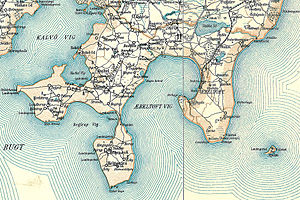
Mols Herred
Mols Herred omkring 1900
Kort over Mols Herred i den sydøstlige del af Randers Amt
Mols Herred var et herred i det tidligere Randers Amt; I herredet ligger købstaden Ebeltoft. Mols Herred hed i Kong Valdemars Jordebog Mulnæs og hørte i middelalderen til Aabosyssel, senere til Kalø Len og fra 1660 til Kalø Amt.